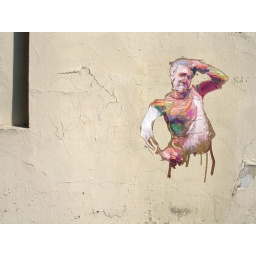
Acrylic on craft paper by street artist ELBOW-TOE. Finally got to swing by in the day.